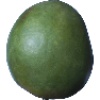
Label: Mango 1